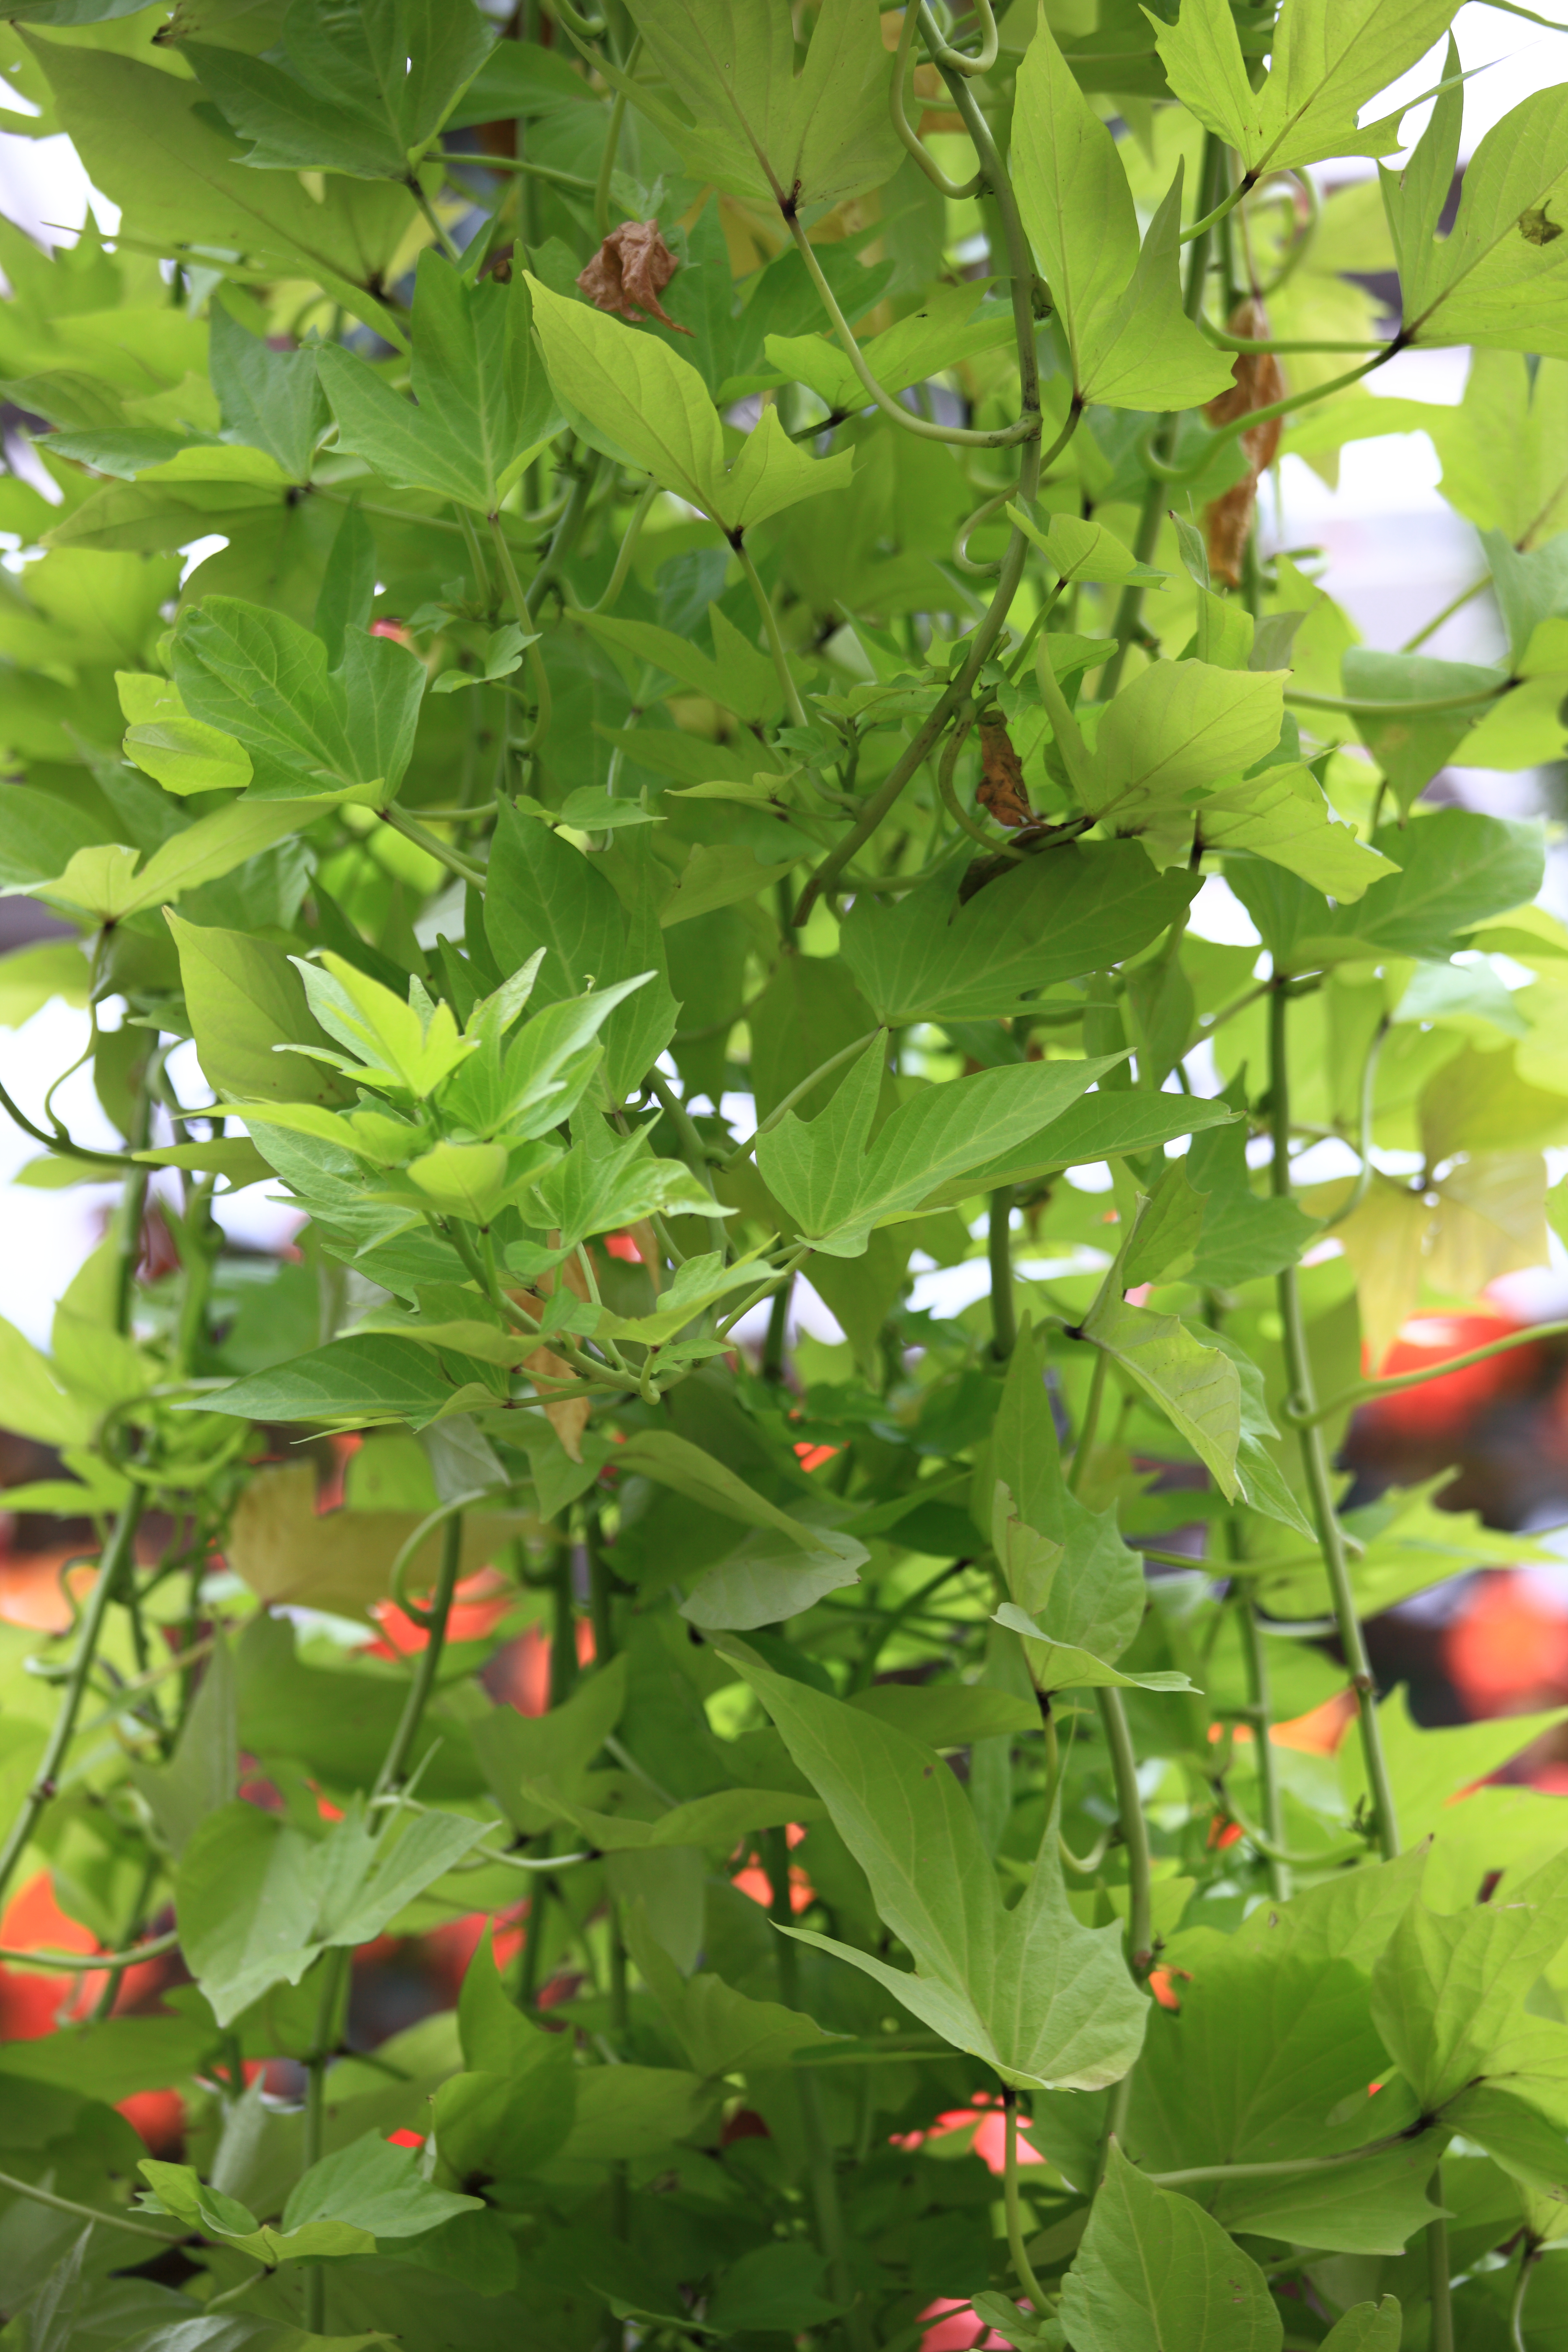
tree, plant, fruit, leaf, flower, pattern, food, green, high, produce, botany, background, shrub, wallpaper, 5d, hires, markii, hi, res, resolution, flowering plant, woody plant, land plant